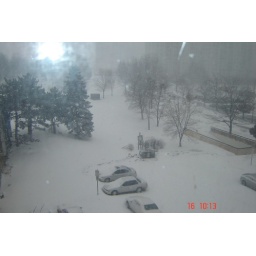
car in snow at my home